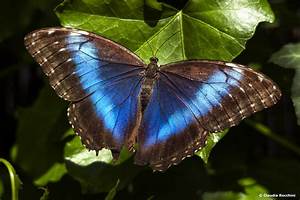
Label: butterfly